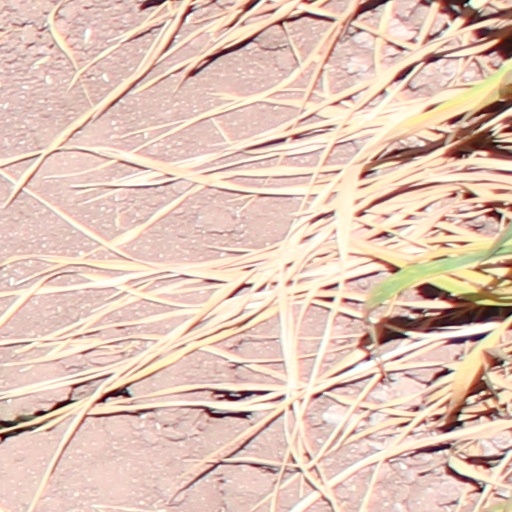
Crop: wheat